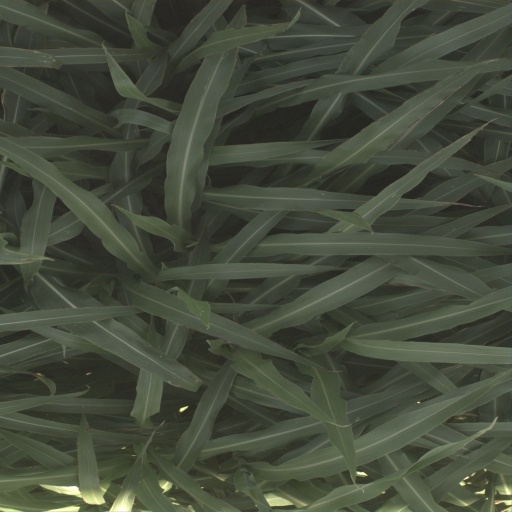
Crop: sorghum